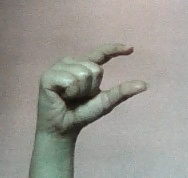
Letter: dal